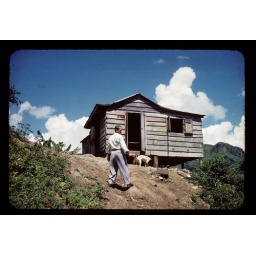
Man in front of mountain house with animals